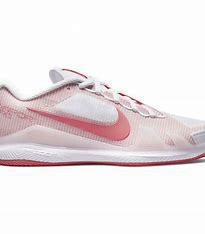
Brand: Nike
Model: Court Air Zoom Vapor Pro 2